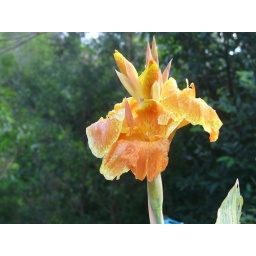
Orange Canna Lily groing in my garden. This one has green and yellow striped leaves.